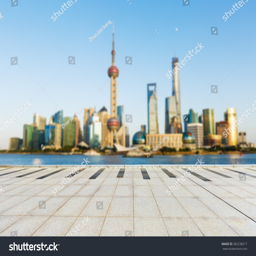
the empty square in front of the fuzzy modern city